Memphis Parkway System

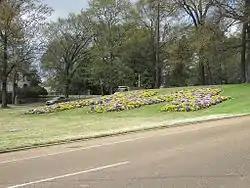
The Memphis "M" is located on the median of East Parkway at Madison Avenue. Historically, this area was the location of the Sunken Garden in the 1930s.

The Memphis Parkway System (locally known as the Parkway System, The Parkways, or simply by their individual names) is a system of parkways that formed the original outer beltway around Memphis, Tennessee. They consist of South Parkway, East Parkway, and North Parkway. Designed by George Kessler, the Parkway System connects Martin Luther King Jr. Riverside Park with Overton Park. The system was put on the National Register of Historic Places on July 3, 1989.